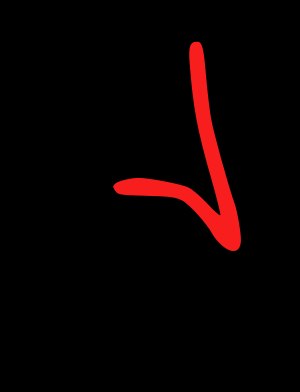
Sikkerhedssele
En trepunktssele
En sikkerhedssele er en anordning, der sørger for, at passagererne i f.eks. en bil sidder fast i sædet, og ikke flyver ud af forruden eller kommer til skade på anden vis i forbindelse med en ulykke. Der findes flere typer sikkerhedsseler, heraf er trepunktsselen, hvor der er en del af selen, der går hen over skulderen og ned over brystet og en andet del af selen, der går hen over maven. Der er også sikkerhedsseler, der kun går hen over maven. I Danmark er det lovpligtigt at køre med sele på offentlig vej undtagen ved bakning eller under kørsel på parkeringsplads, servicestation, værkstedsområde eller under lignende forhold.